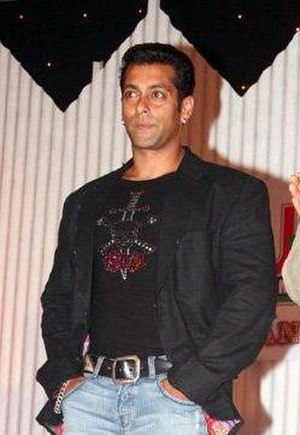
Salman Khan
Salman Khan
"Salman Khan er vel nok et af de største navne inden for den indiske filmindustri. Han har sammen med de to andre Khan, Shah Rukh Khan og Aamir Khan været med til at dominere den indiske filmindustri gennem de sidste 20 år. Salman Khan indledte sin karriere i 1988 med filmen ""Biwi ho to aisi"", en film, der dog ikke blev nogen success for hans vedkommende. Derimod blev hans anden film, ""Maine pyar kiya"", fra 1989 en stor succes, og den film er muligvis hans bedste, som han stadig kendt for i dag.